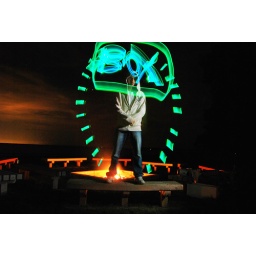
Chris Box paints his name in the sky alongside a campfire next to lake Erie. Sandusky, OH.2009